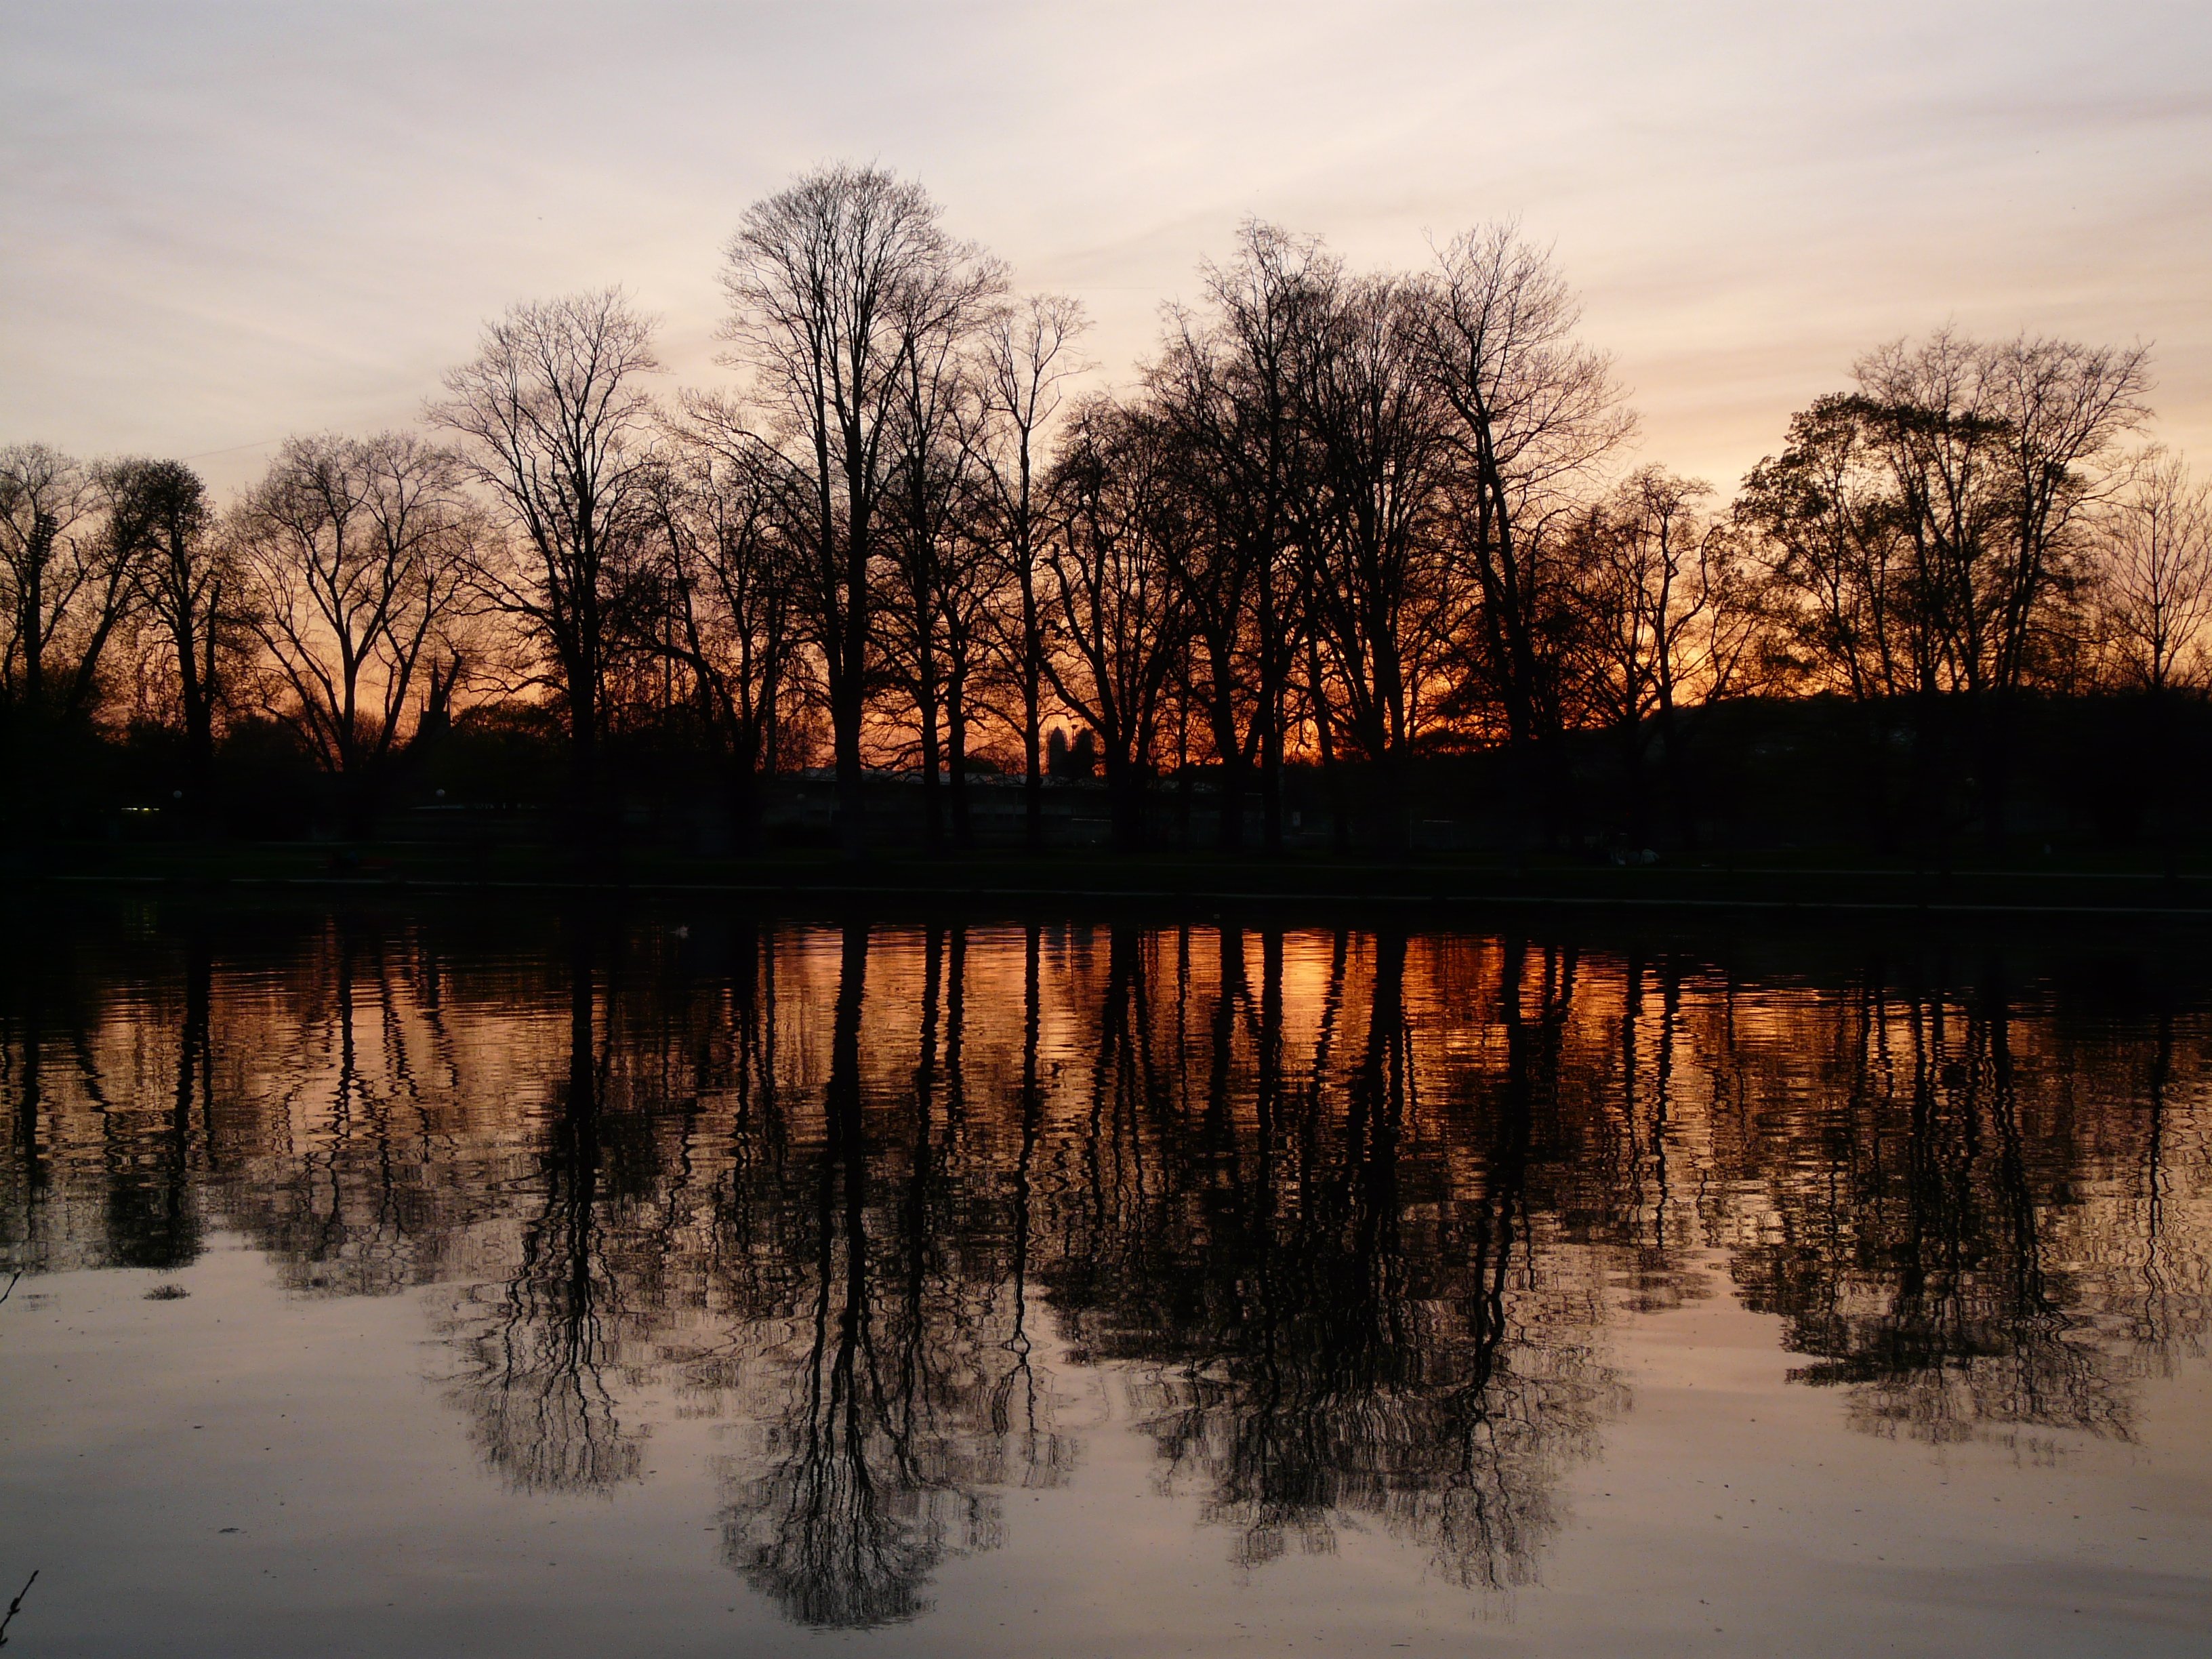
landscape, tree, water, nature, branch, winter, plant, sky, sunrise, sunset, sunlight, morning, lake, dawn, river, dusk, love, evening, reflection, autumn, romance, season, trees, pastel, abendstimmung, mirroring, atmospheric phenomenon, woody plant